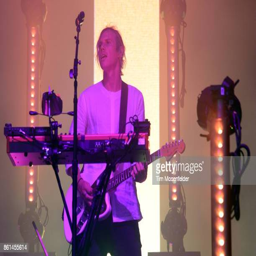
composer of person performs during festival